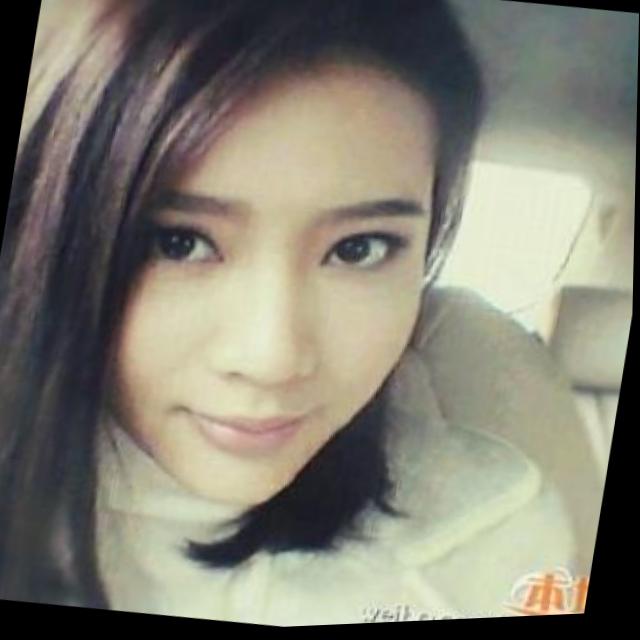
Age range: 21-44